Fraisier

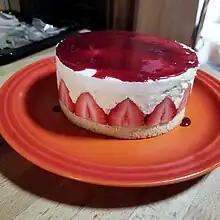
"Fraisier" (strawberry shortcake)

The cake's origin dates back to a cake created by Auguste Escoffier at the end of the 19th century that included fresh strawberries. The recipe appears in his "Guide Culinaire". The initial version evolved as Pierre Lacam designed a strawberry cake with a sponge cake and a touch of kirsch in the 1900s.